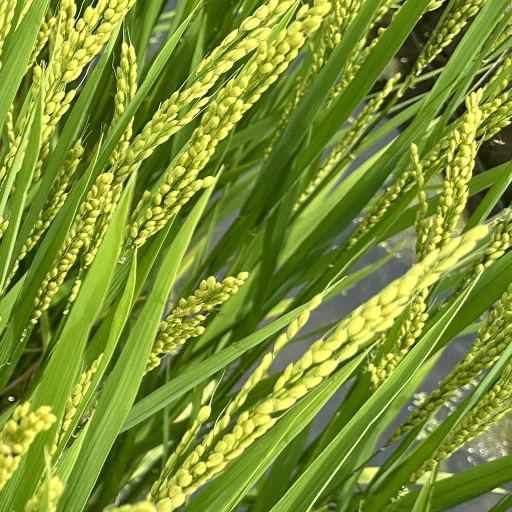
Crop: rice